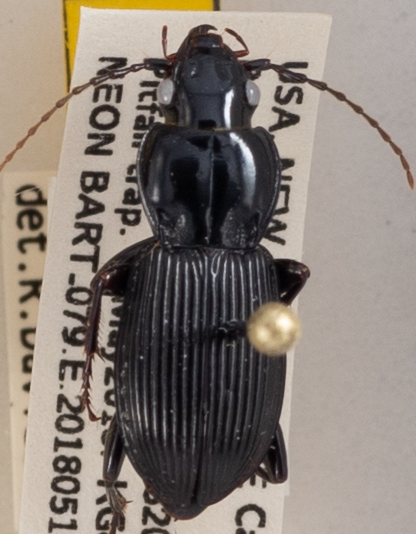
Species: Pterostichus coracinus
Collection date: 2018-05-16
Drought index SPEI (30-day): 0.114
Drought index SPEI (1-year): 0.922
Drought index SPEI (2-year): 0.39